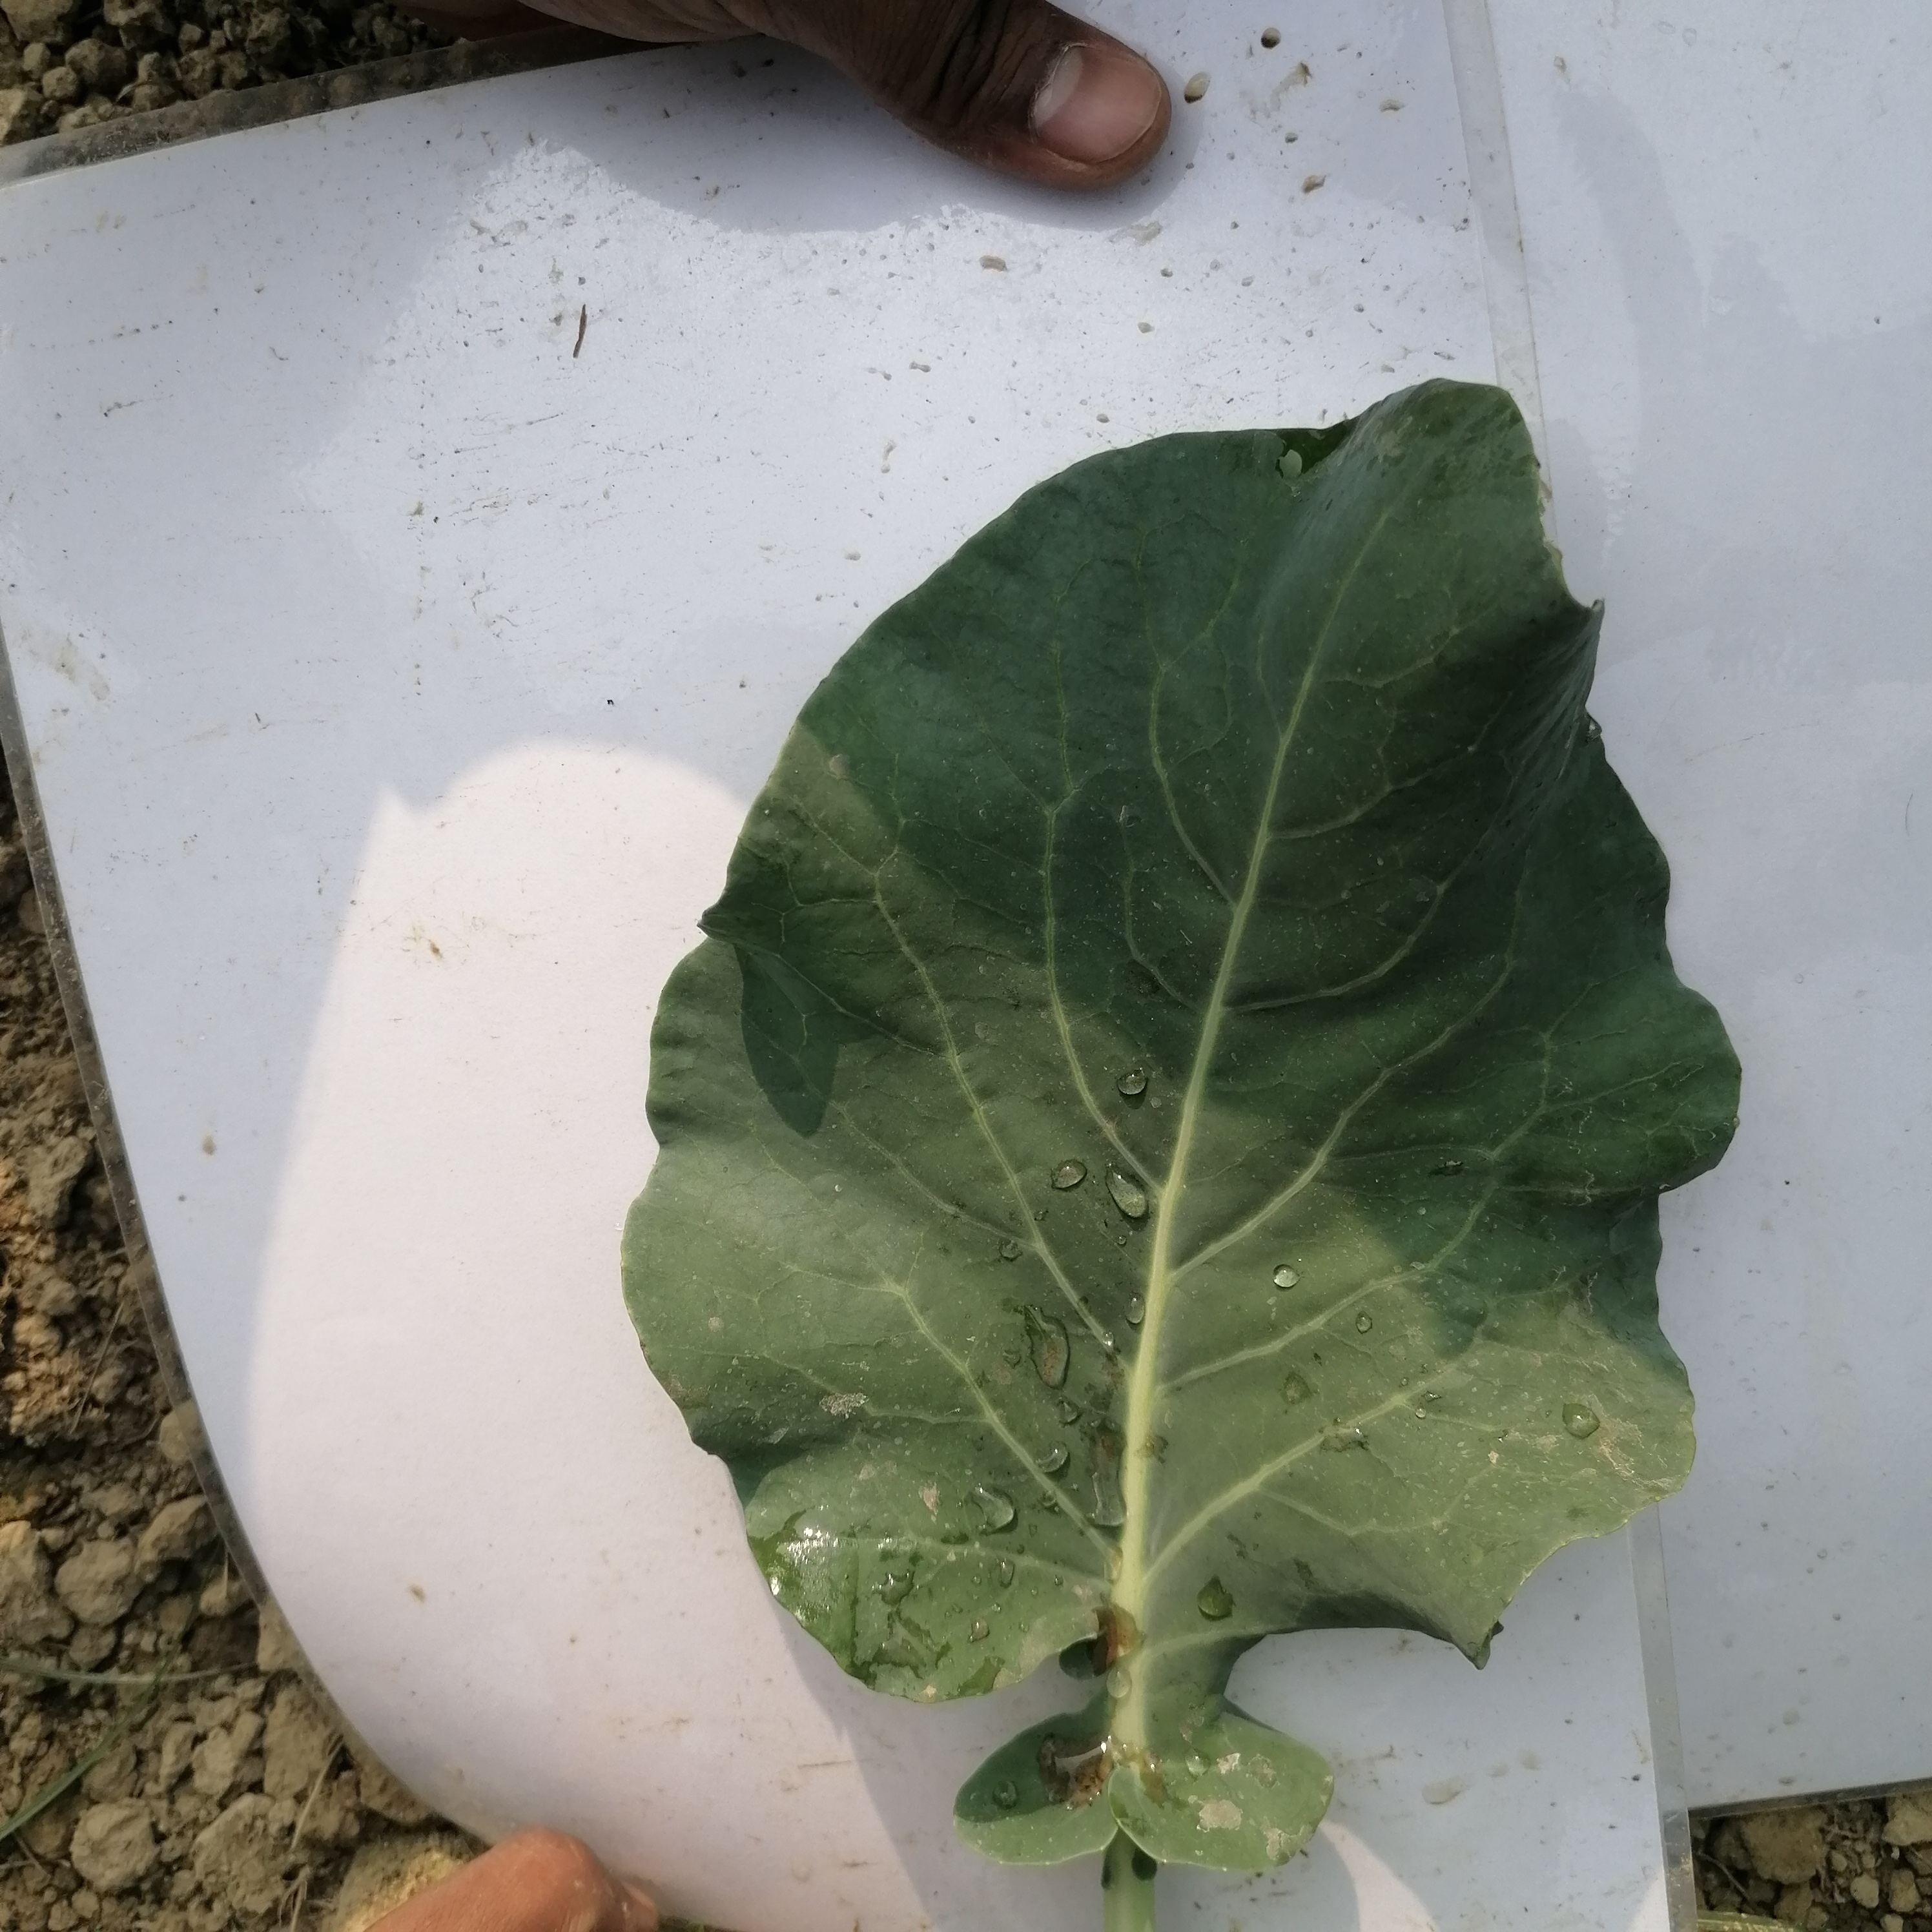
Label: Healthy